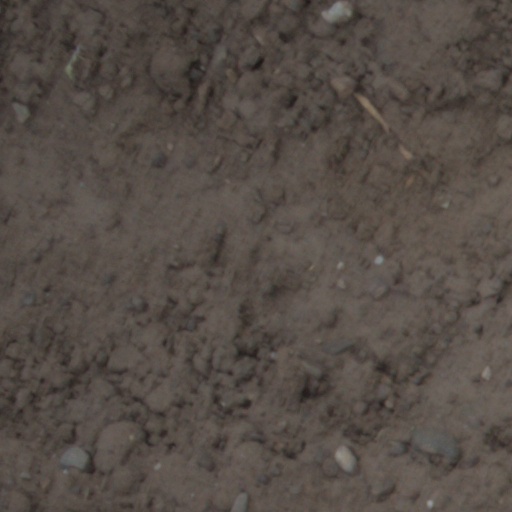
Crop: wheat